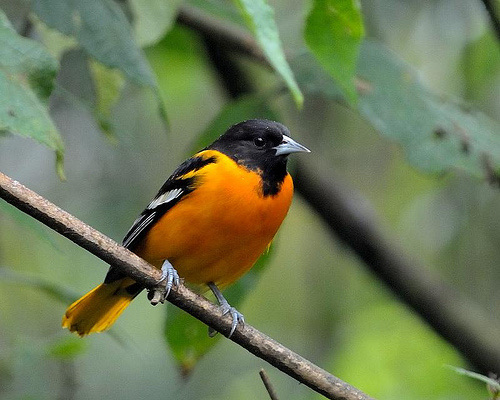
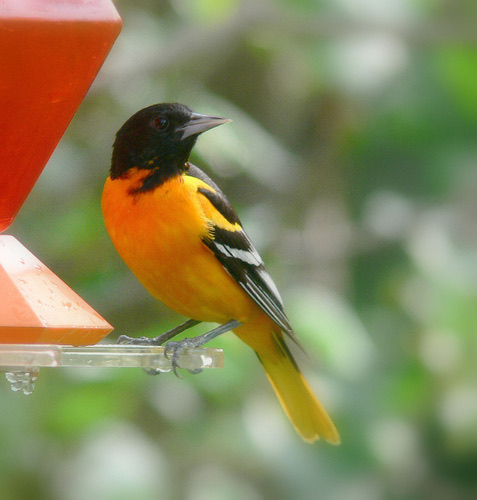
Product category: misc
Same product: yes